National Confectioners Association

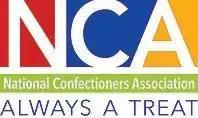
Logo of the National Confectioners Association

The National Confectioners Association is an American trade organization that promotes chocolate, candy, gum and mints, and the companies that make these treats. NCA lobbies the American government in favor of the confectionery industry, evaluated at US$35 billion. Confections are produced in all 50 states. The association "annually hosts the National Candy Show in Chicago, as well as the Candy Hall of Fame". As of 2024, the Sweets and Snacks Expo will take place in Indianapolis.